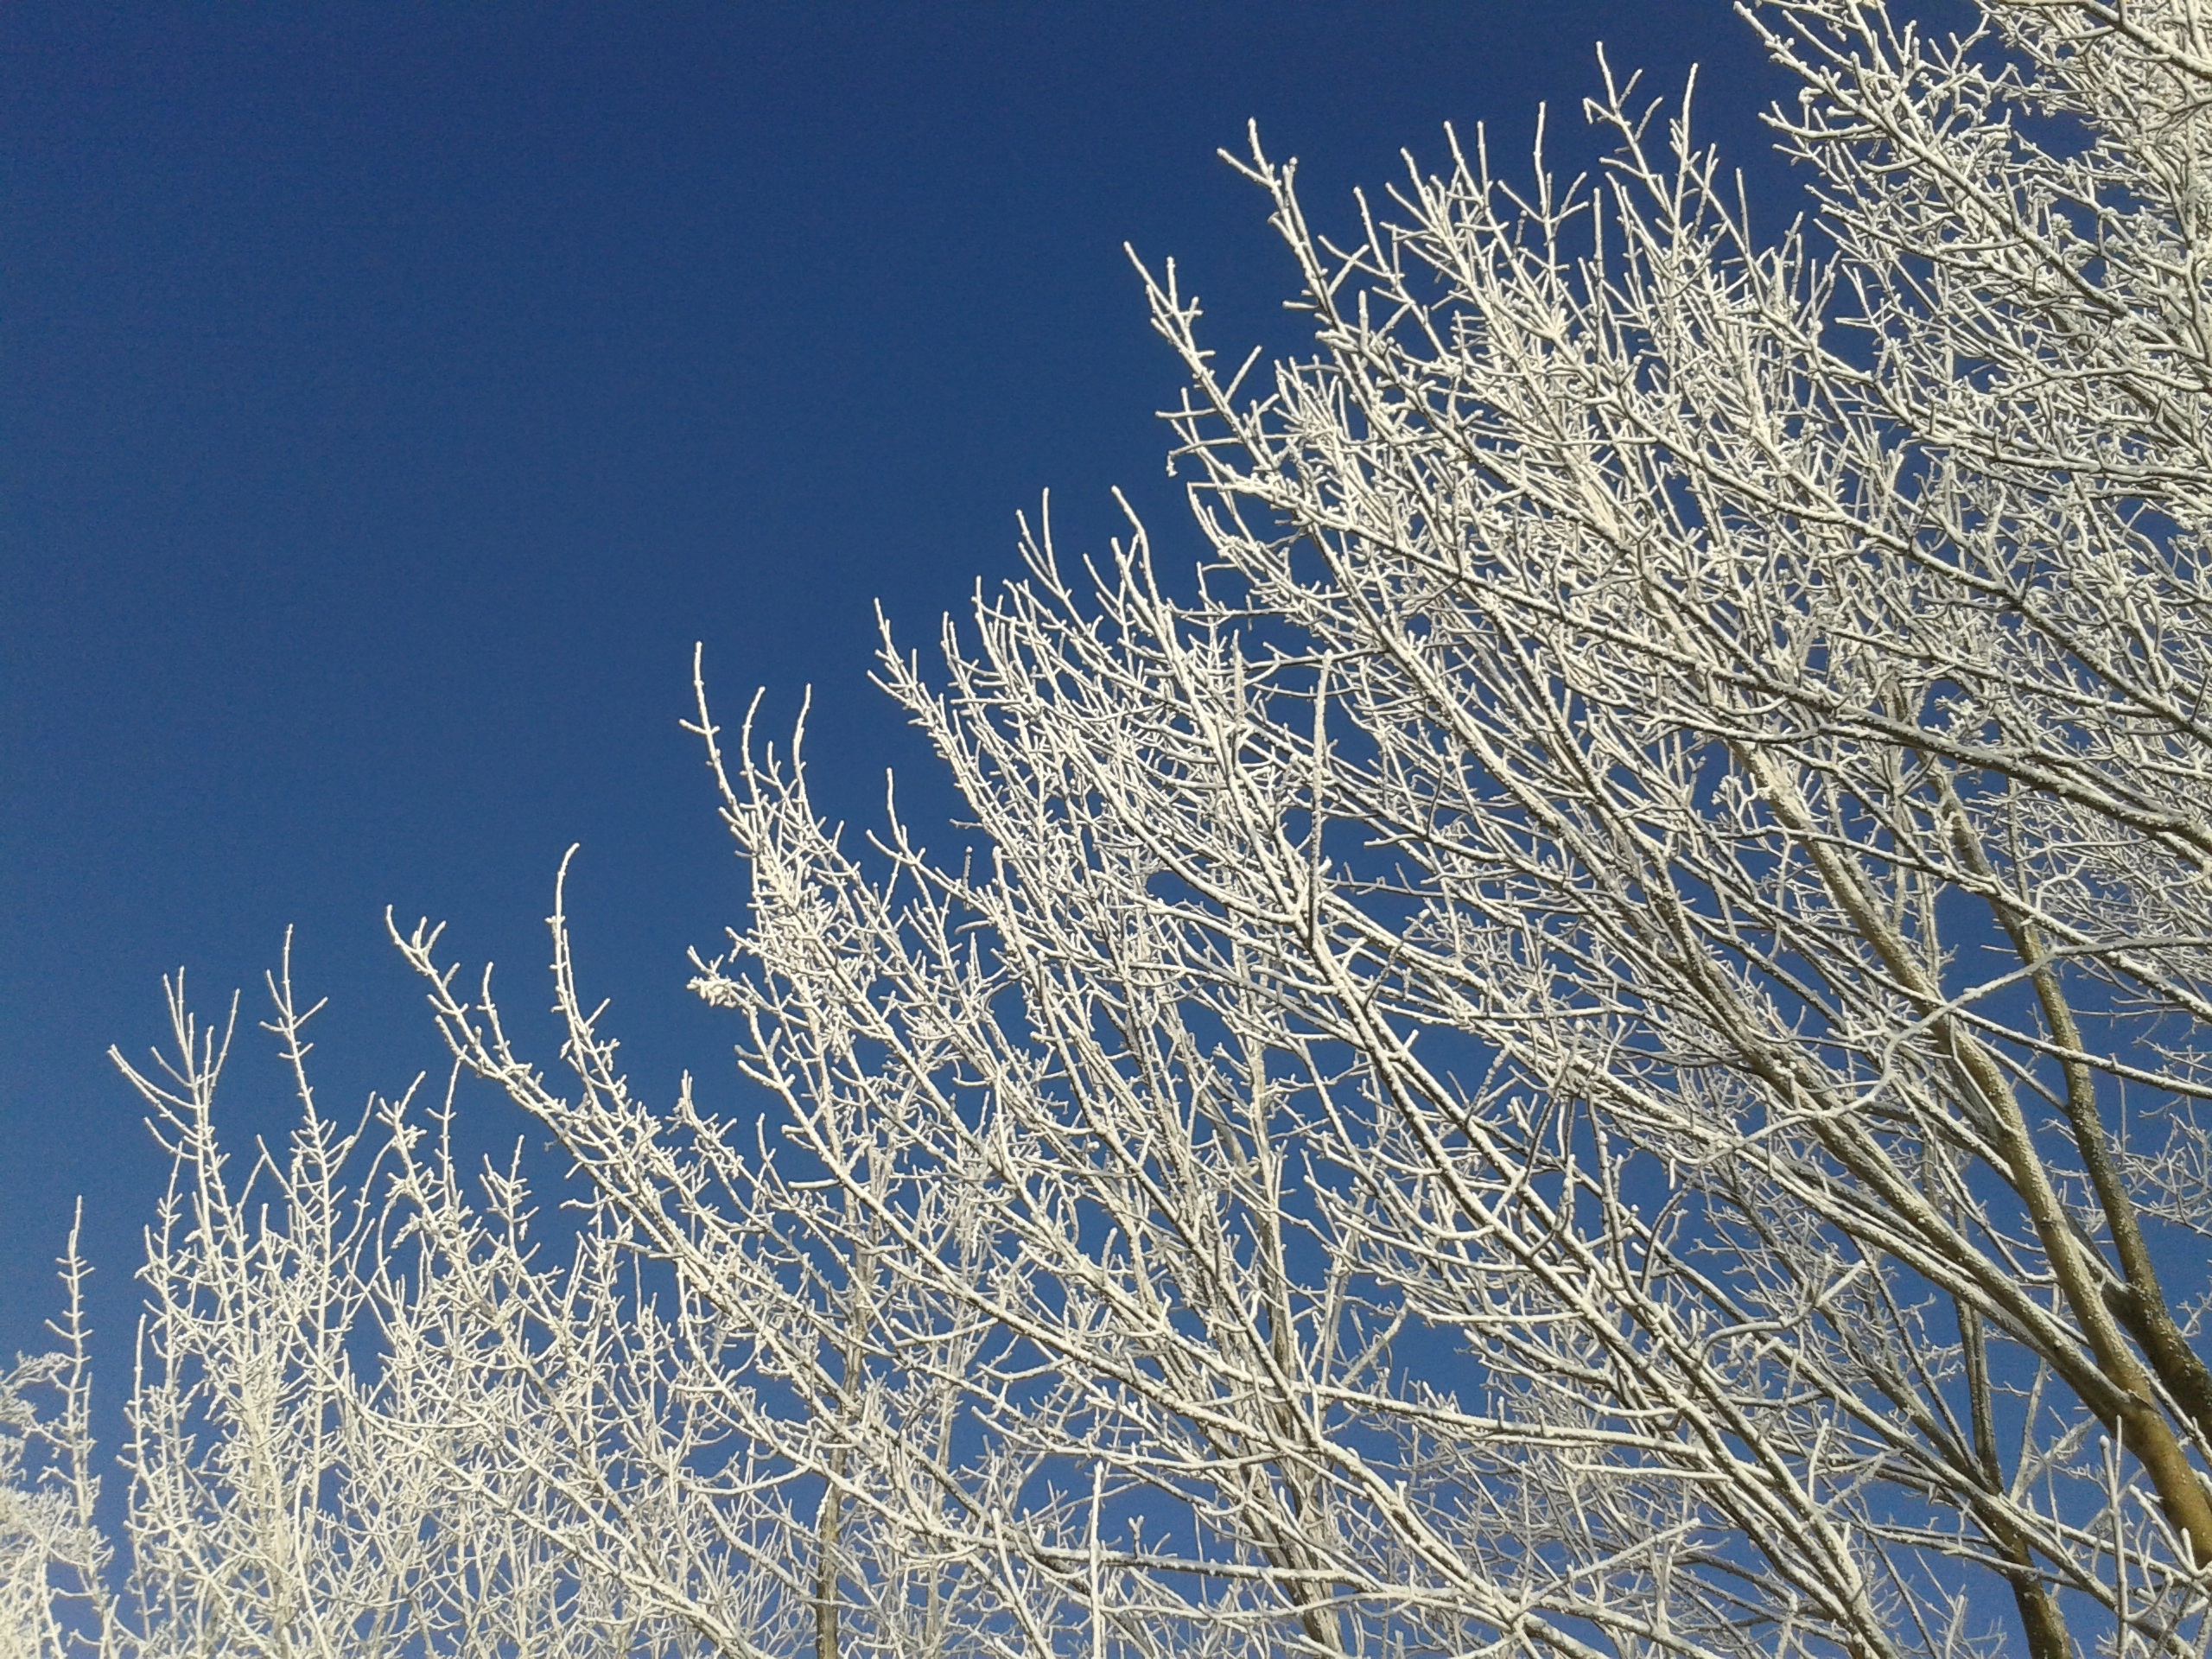
tree, nature, grass, branch, snow, winter, plant, sky, sun, flower, frost, ice, blue, season, twig, trees, mood, ecosystem, freezing, sky blue, grass family